Australia (continent)

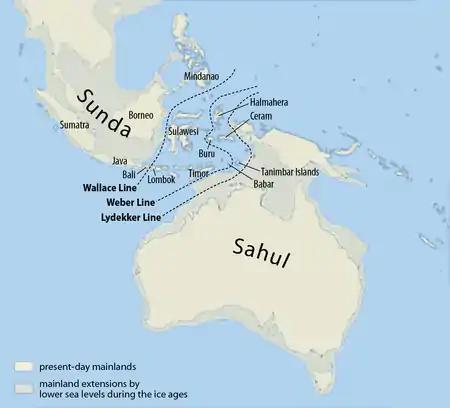
The Sahul Shelf of the continent

In 1606, Dutch navigator Willem Janszoon made the first documented European sight and landing on the continent of Australia in Cape York Peninsula. Dutch explorer Abel Janszoon Tasman circumnavigated and landed on parts of the Australian continental coast and discovered Van Diemen's Land (now Tasmania), New Zealand in 1642, and Fiji islands. He was the first known European explorer to reach these islands.